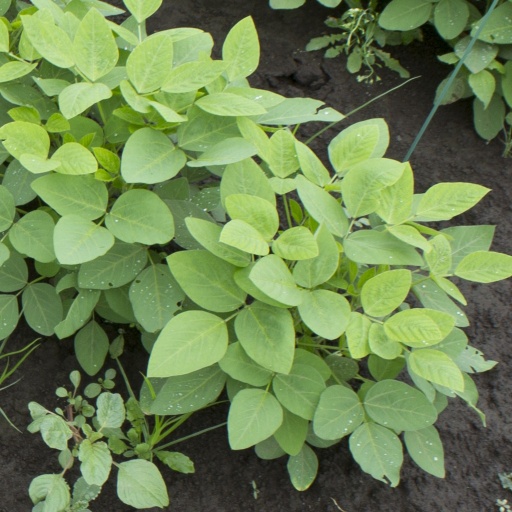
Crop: soybean